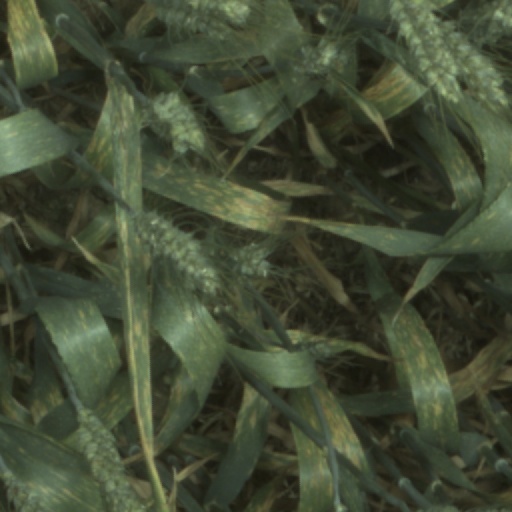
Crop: wheat